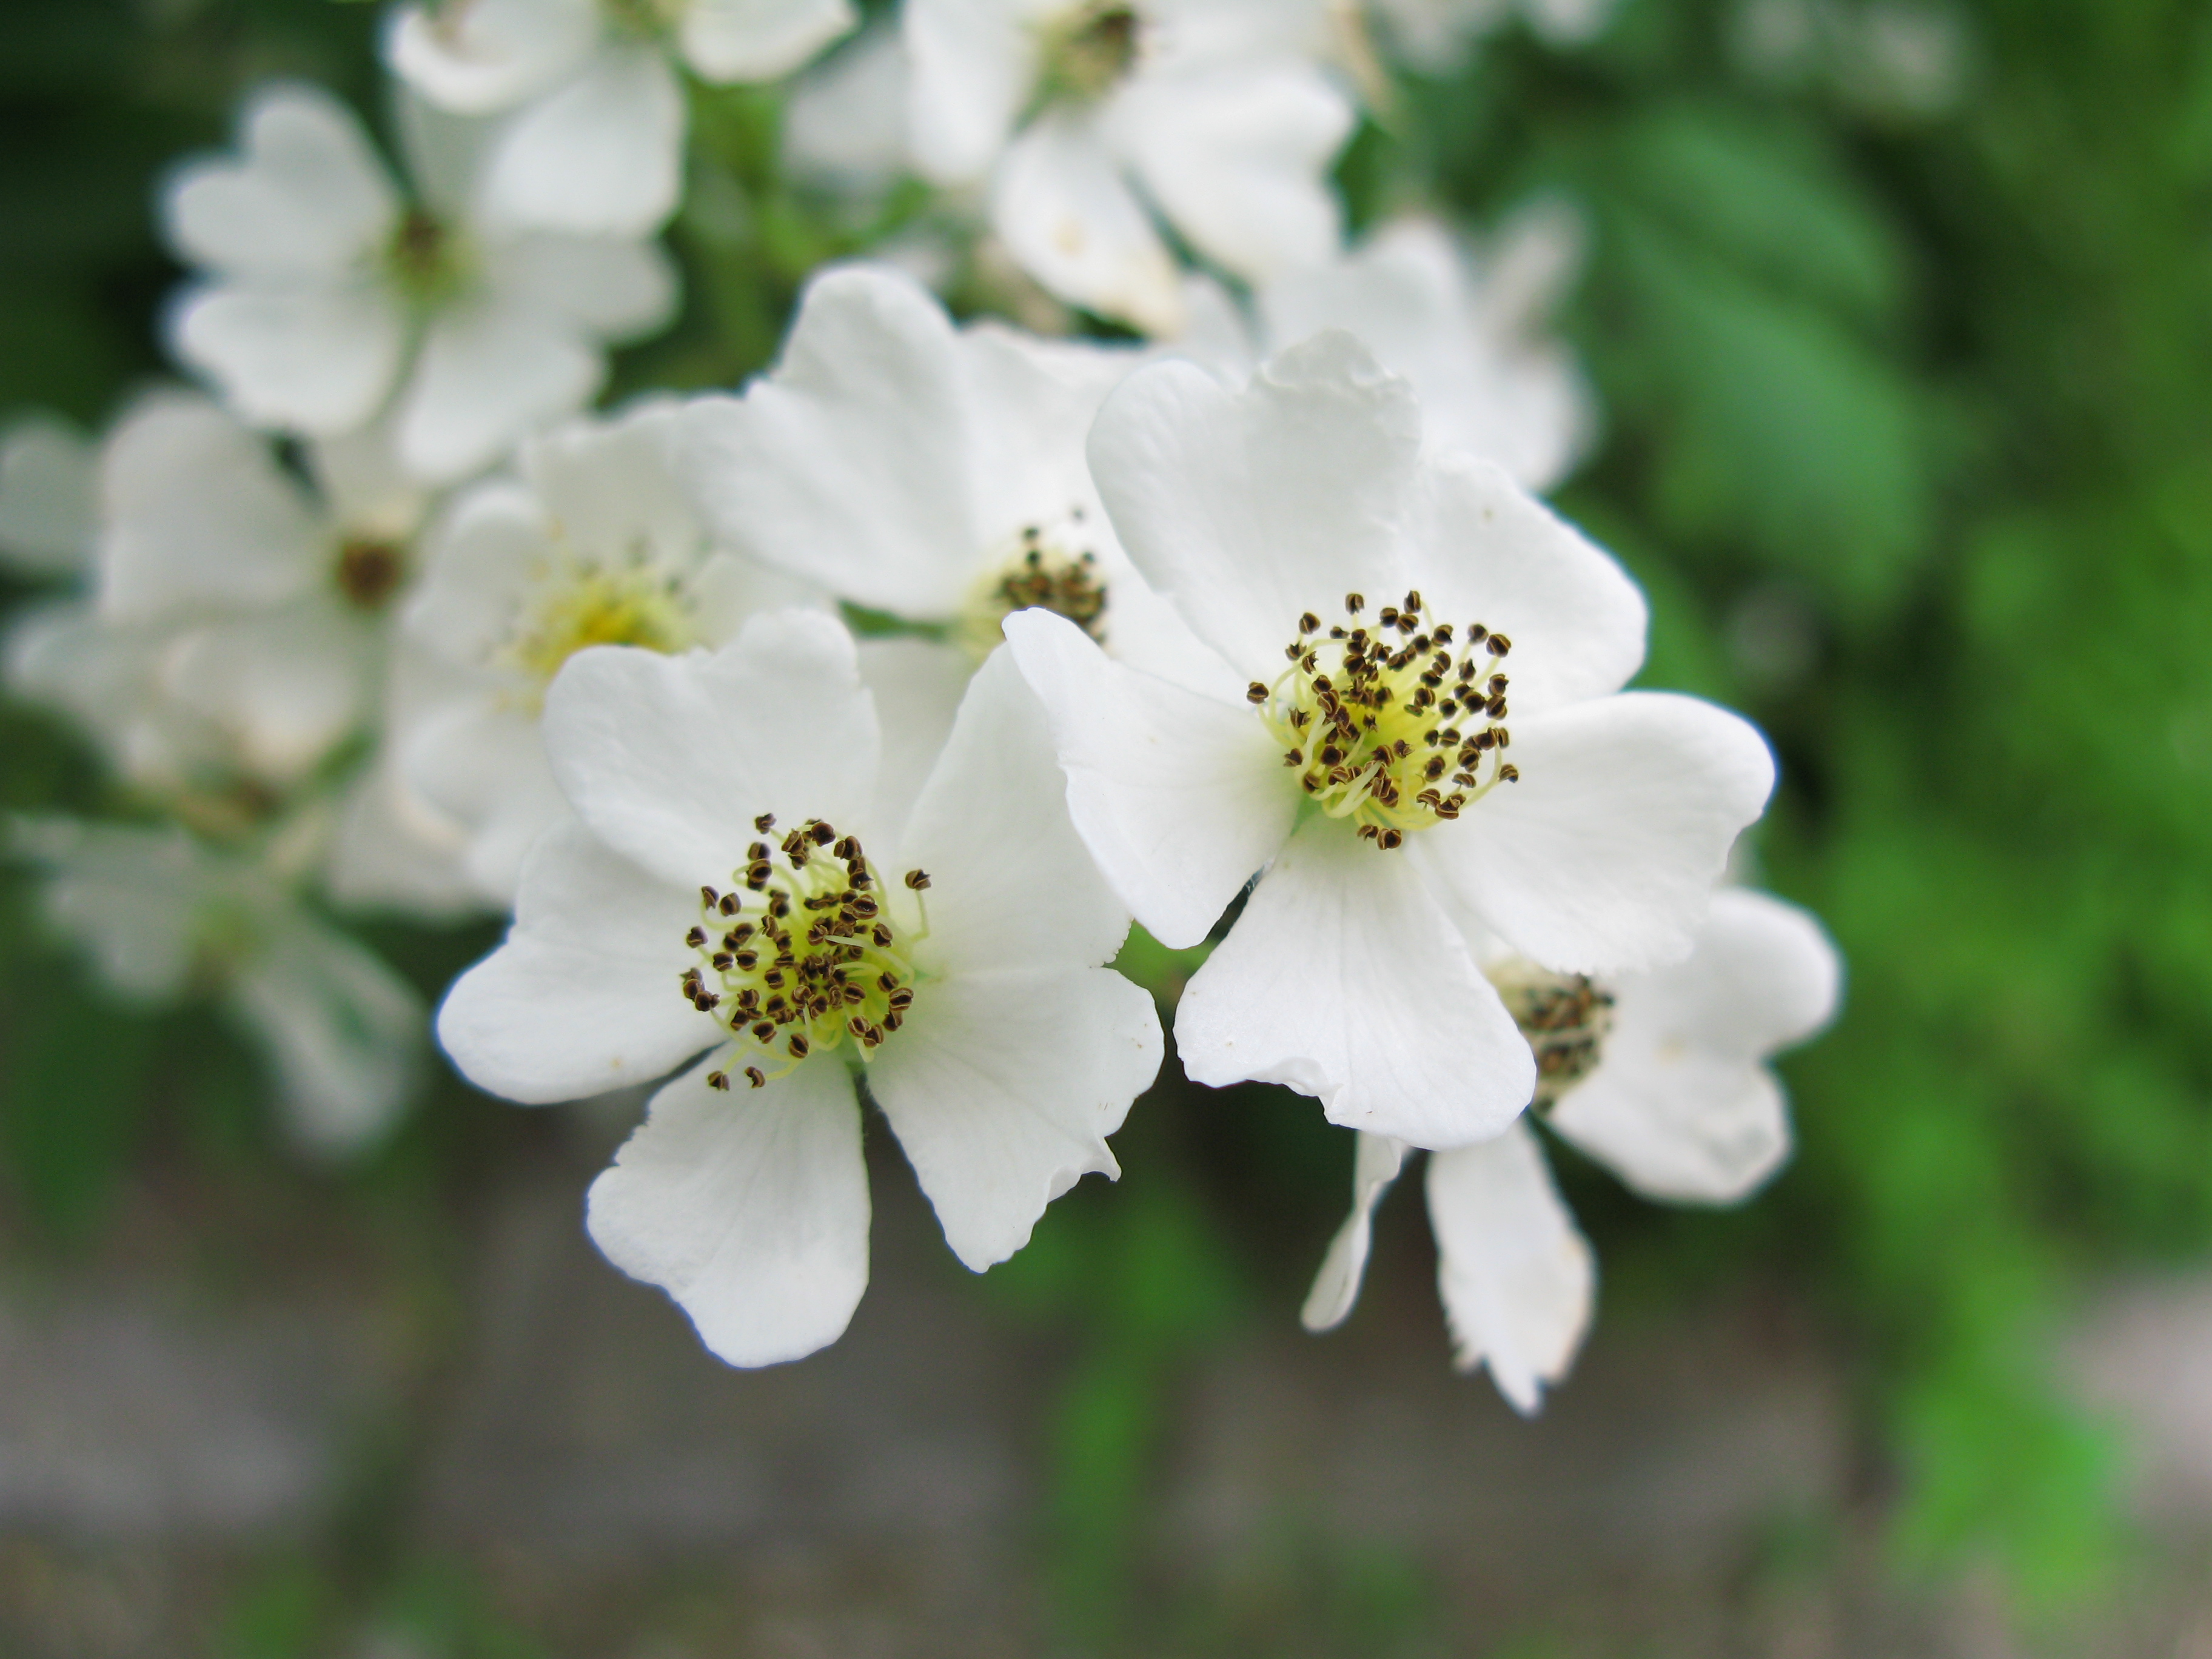
branch, blossom, plant, white, flower, petal, high, produce, botany, flora, wildflower, shrub, hires, flowerpicturesnolimits, hi, res, powershotg7, canong7, macro photography, flowering plant, rose family, burnet rose, land plant, multiflora rose